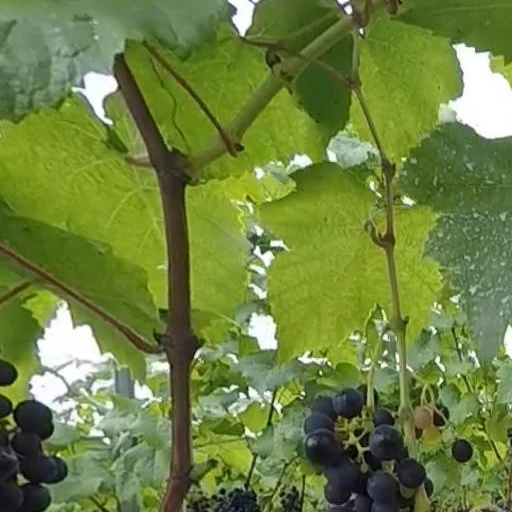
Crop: grape